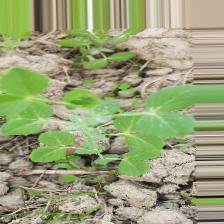
Label: Powdery Mildew